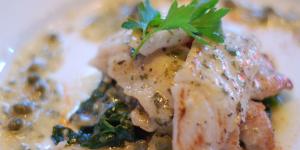
lenguado con fondo de espinacas